Lost and Found on a South Sea Island

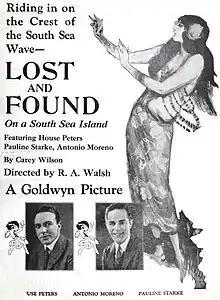
Trade advertisement

Lost and Found on a South Sea Island is a 1923 American drama film directed by Raoul Walsh and produced by Samuel Goldwyn. It was filmed on location in Tahiti and includes a nude scene involving a young woman bathing.